Todd Manning

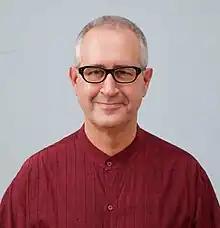
Composer David Nichtern, who wrote much of "One Life to Live's" music for Todd

"One Life to Live's" producers stated that most of the show's music was custom-written, suitable for the situation and what the characters in the scene might actually play. For Todd, his volatile nature was represented with powerfully dark theme music, which producers and fans called the "Todd theme". The music consisted of ominous low chords and signaled that Todd was about to commit a vicious, dangerous, or threatening act.